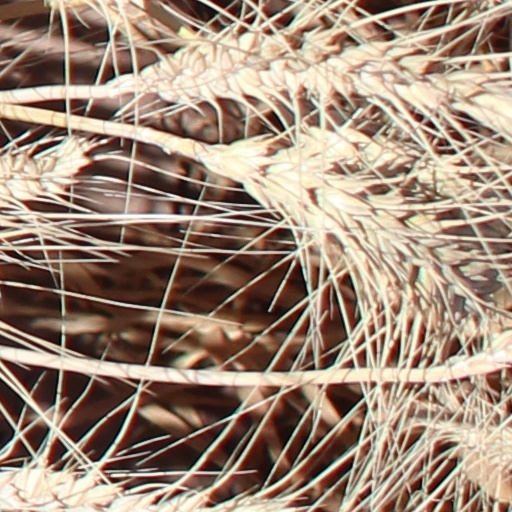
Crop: wheat